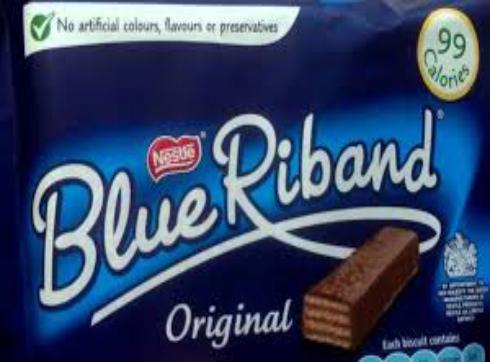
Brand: Blue Riband
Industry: Food